Golubickaya Puscha

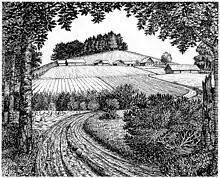
Golubickaya Puscha by Jazep Drazdovič, 1923

A landscape-hydrological reserve "Golubitskaya Pushcha" with an area of 6,734 ha in the floodplain of the Berezina River in Dokshitsky and Gluboksky districts of Vitebsk Region was established on 10 December, 1998. On 29 December, 2014, by decision of the local district executive committees its status was changed and "Golubitskaya Pushcha" became a biological reserve, its area in the new boundaries reduced to 6169 ha.